Sky position (RA, Dec in degrees): 234.763, 10.862
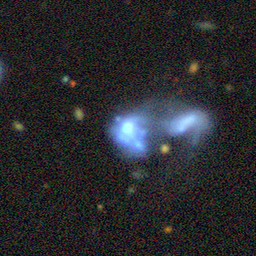
Galaxy morphology: Merging Galaxies